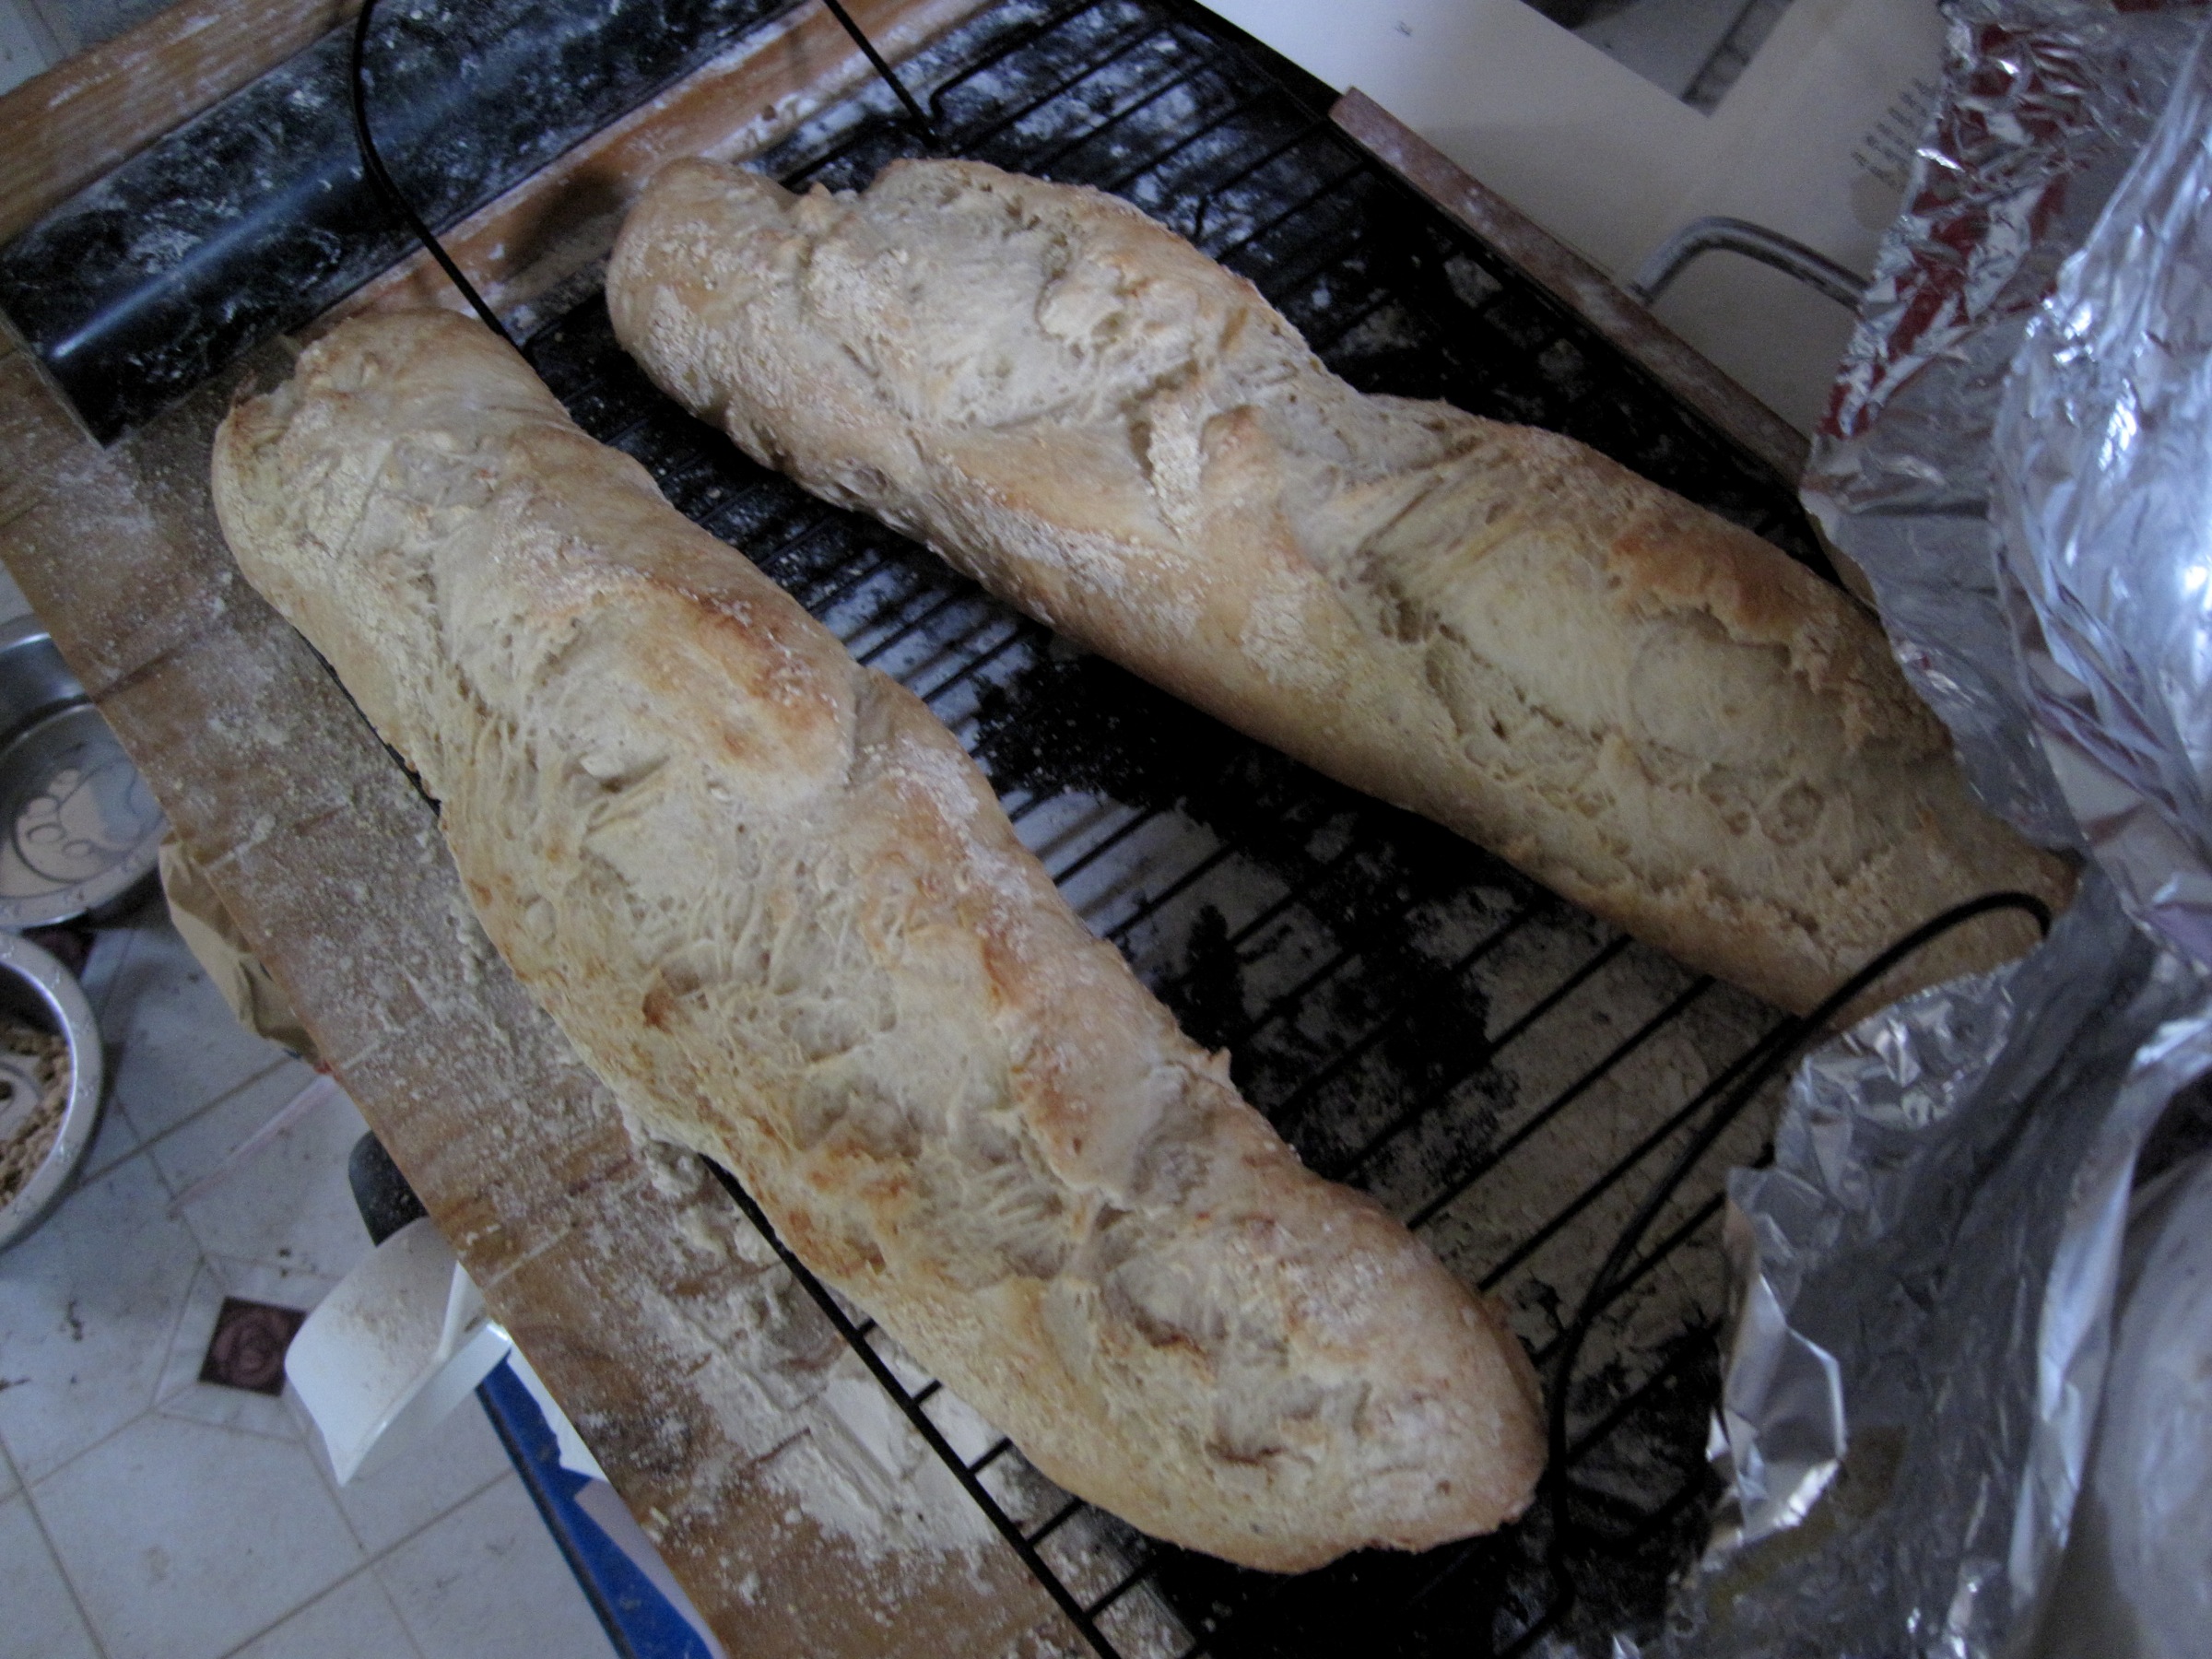
food, fish, bread, baguette, ciabatta, vermont, bryanalexander, bratwurst, baked goods